Vuadens

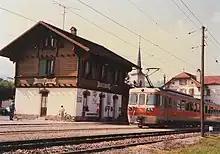
Vuadens-Sud railway station (1991)

, there were 168 workers who commuted into the municipality and 581 workers who commuted away. The municipality is a net exporter of workers, with about 3.5 workers leaving the municipality for every one entering. Of the working population, 5% used public transportation to get to work, and 74.2% used a private car. The municipality is served by Vuadens-Sud railway station on the Palézieux–Bulle–Montbovon railway line. The station Vuadens-Nord railway station on the Bulle–Romont railway line was closed in 2011.